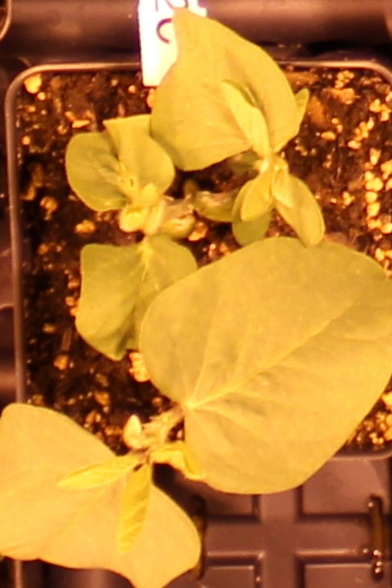
Label: Soybean